Virginia and Truckee Railway Motor Car 22

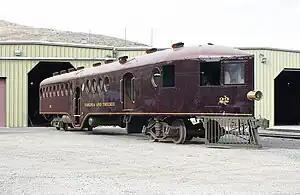
Motor Car 22 after exterior restoration in 2009

Virginia and Truckee Railway Motor Car 22, also called McKeen Motor Car 70, is a gasoline-powered railcar at the Nevada State Railroad Museum in Carson City in the U.S. state of Nevada. It was built for the Virginia and Truckee Railroad in 1910 by the McKeen Motor Car Company. Motor Car 22 was operated by the Virginia and Truckee until 1945, when it was sold off and became a diner until 1955. It eventually became the office and storage space for a plumbing business before it was donated to the Nevada State Railroad Museum in 1995. After a thorough study, the Museum undertook a restoration of the McKeen car in 1997. The restored motor car was unveiled in 2010, a century after it was originally delivered to the Virginia and Truckee. Motor Car 22 was listed on the National Register of Historic Places in 2005, and designated a National Historic Landmark in 2012. It is one of a few surviving McKeen railcars, and the only one that is operational.